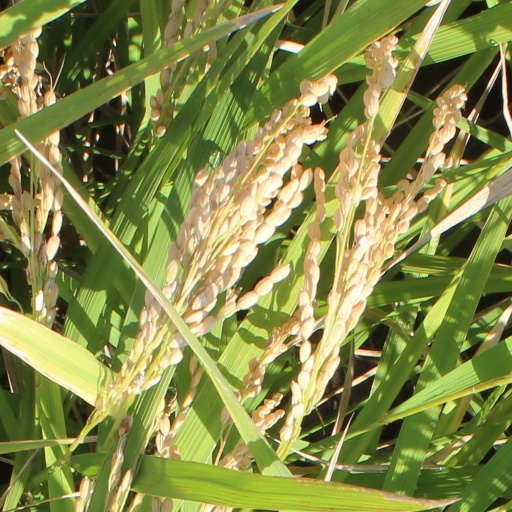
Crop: rice